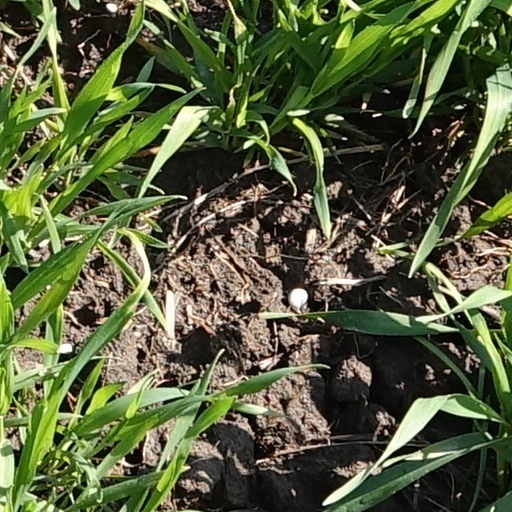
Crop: wheat